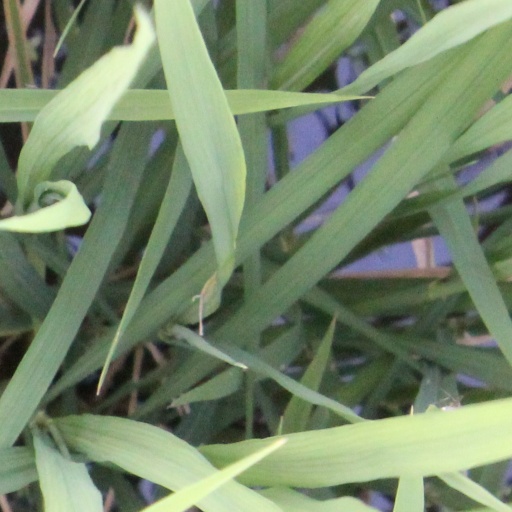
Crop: rice